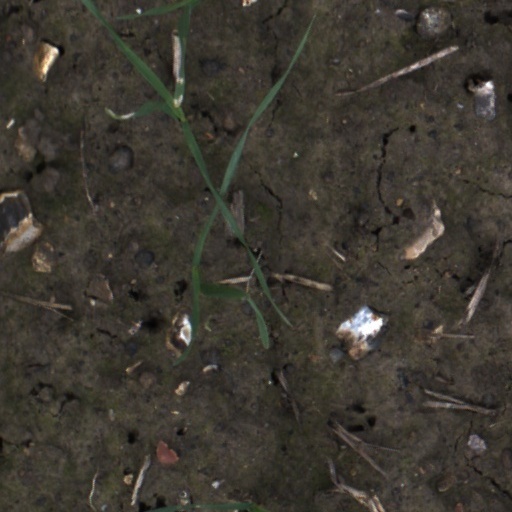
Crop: wheat